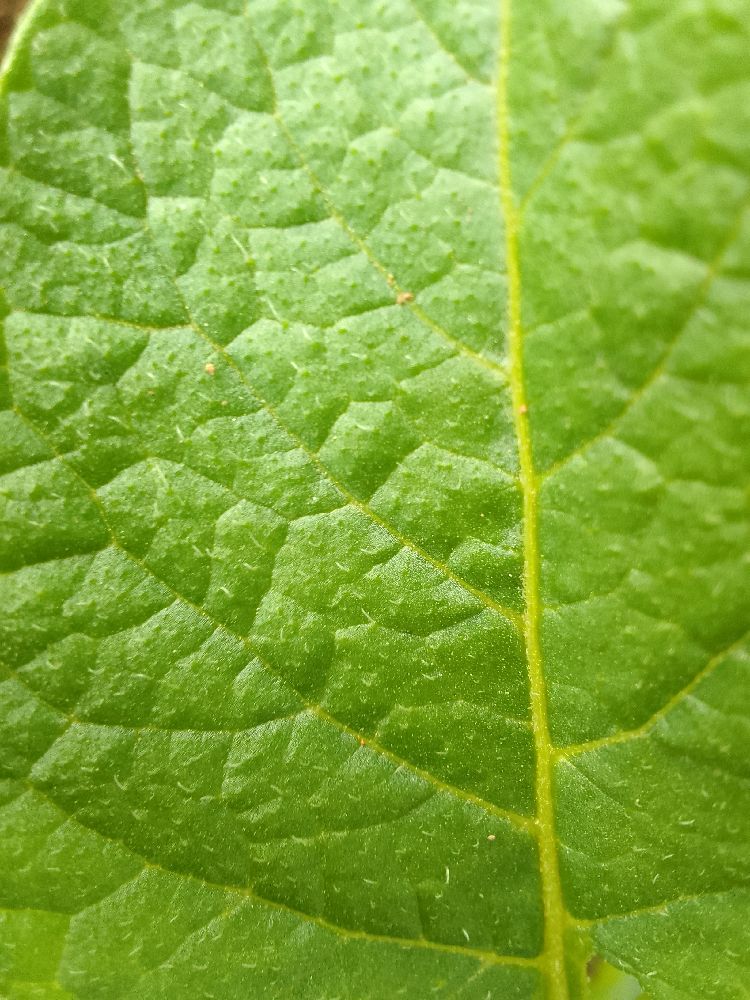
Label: Healthy